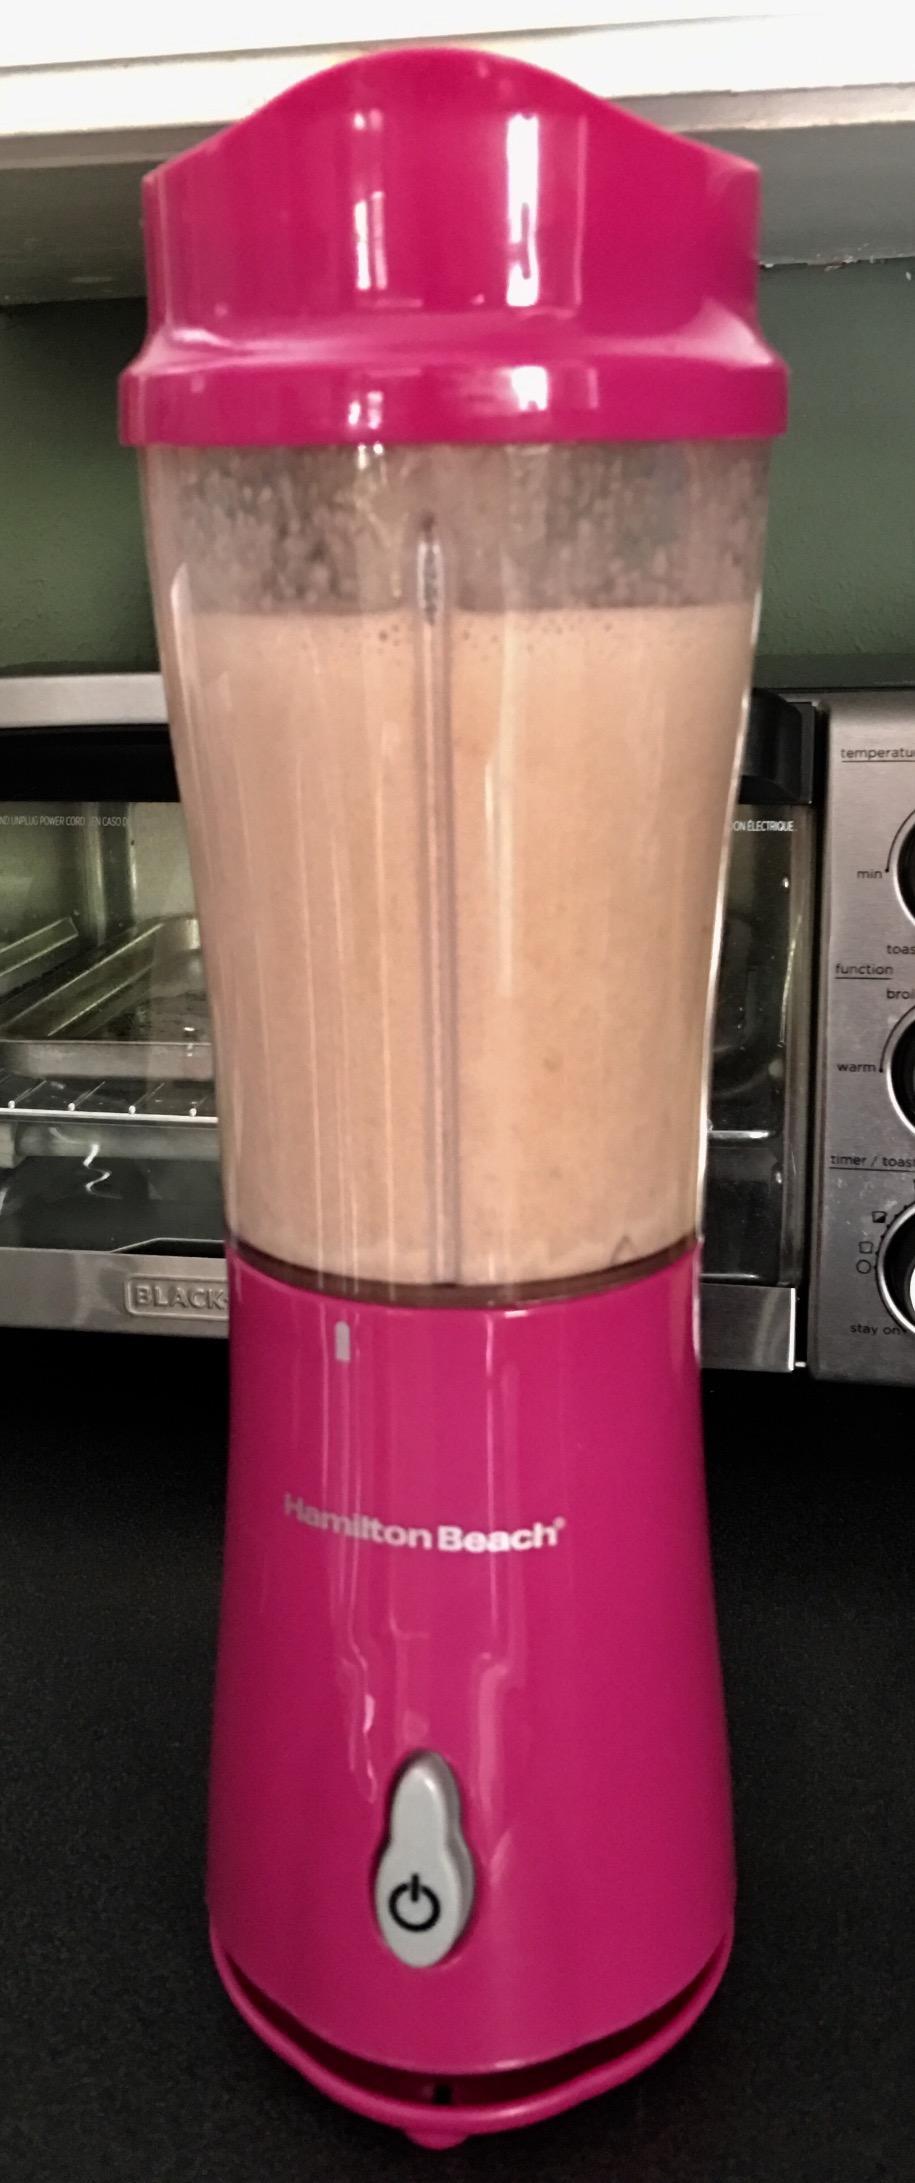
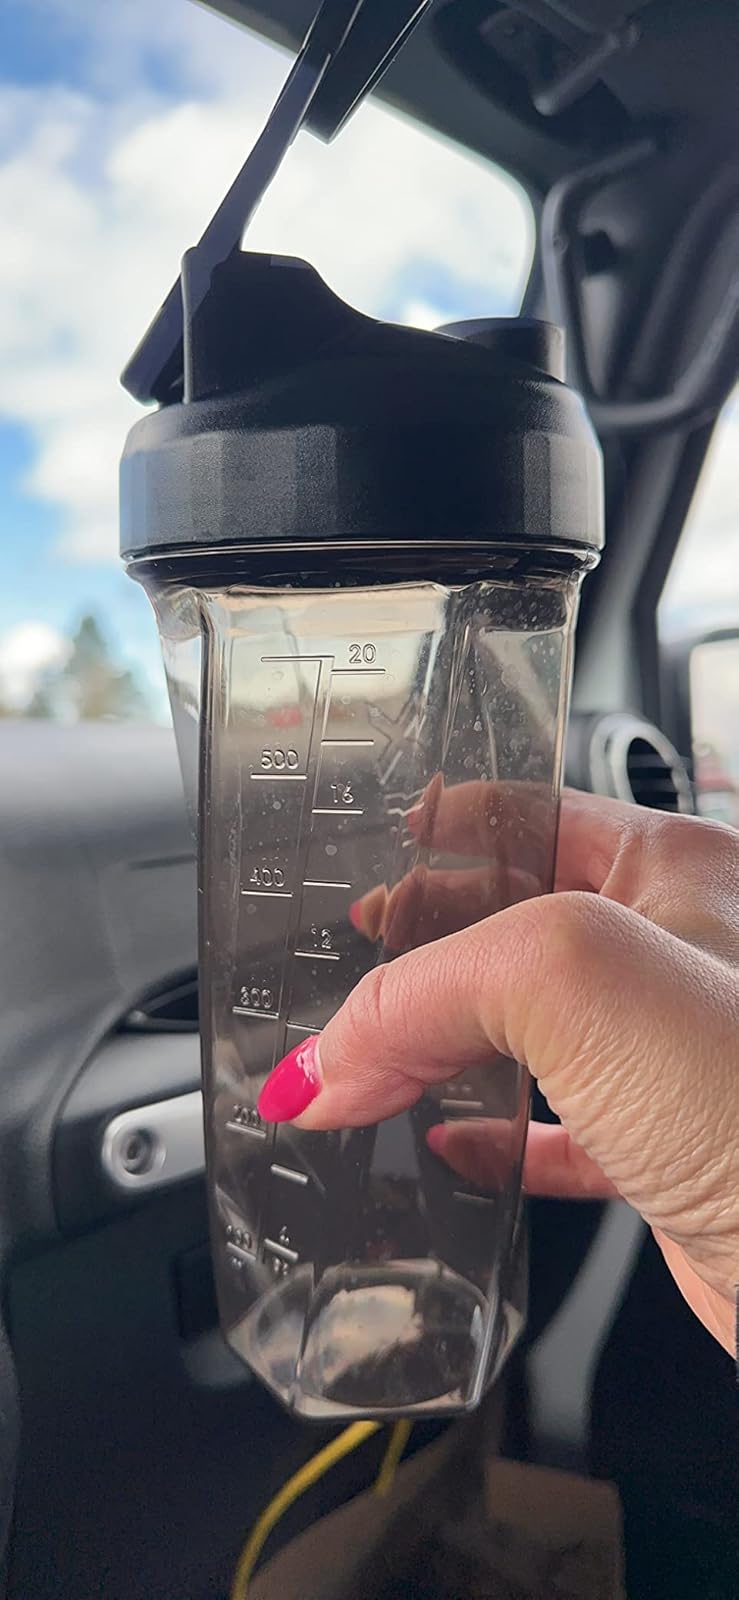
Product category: items_blender
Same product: no